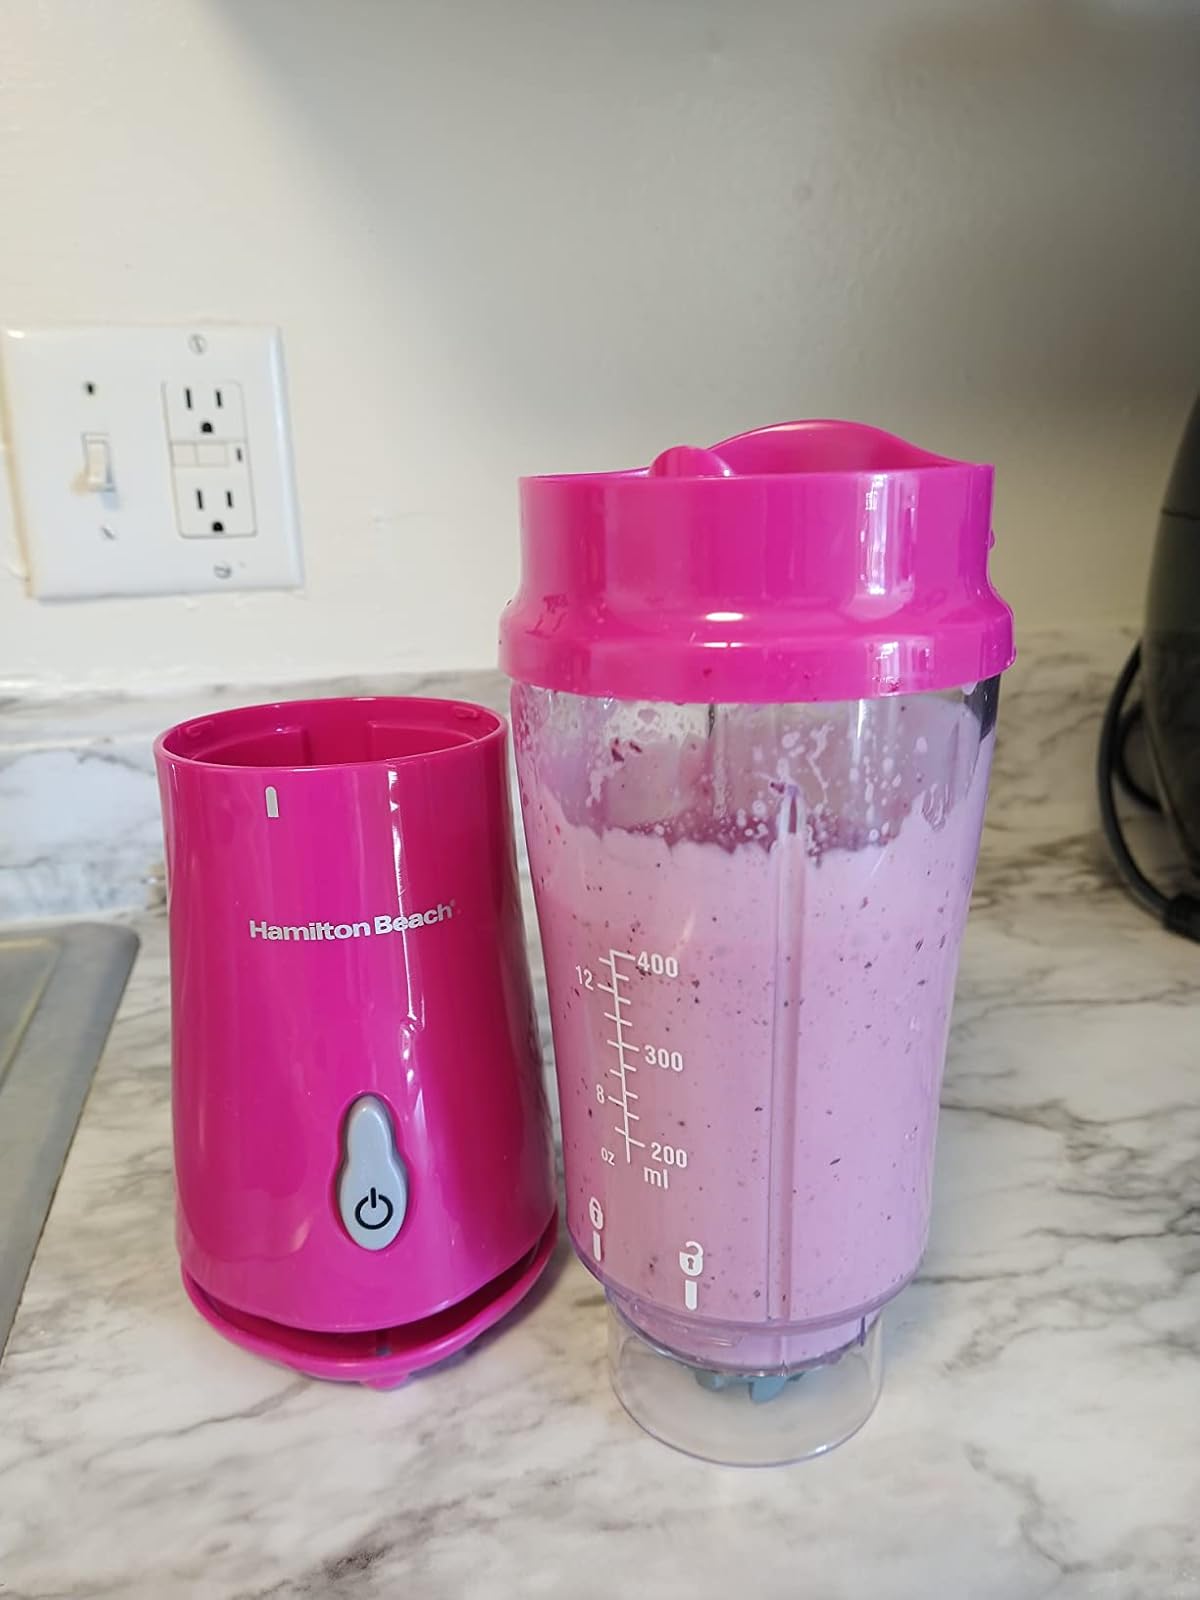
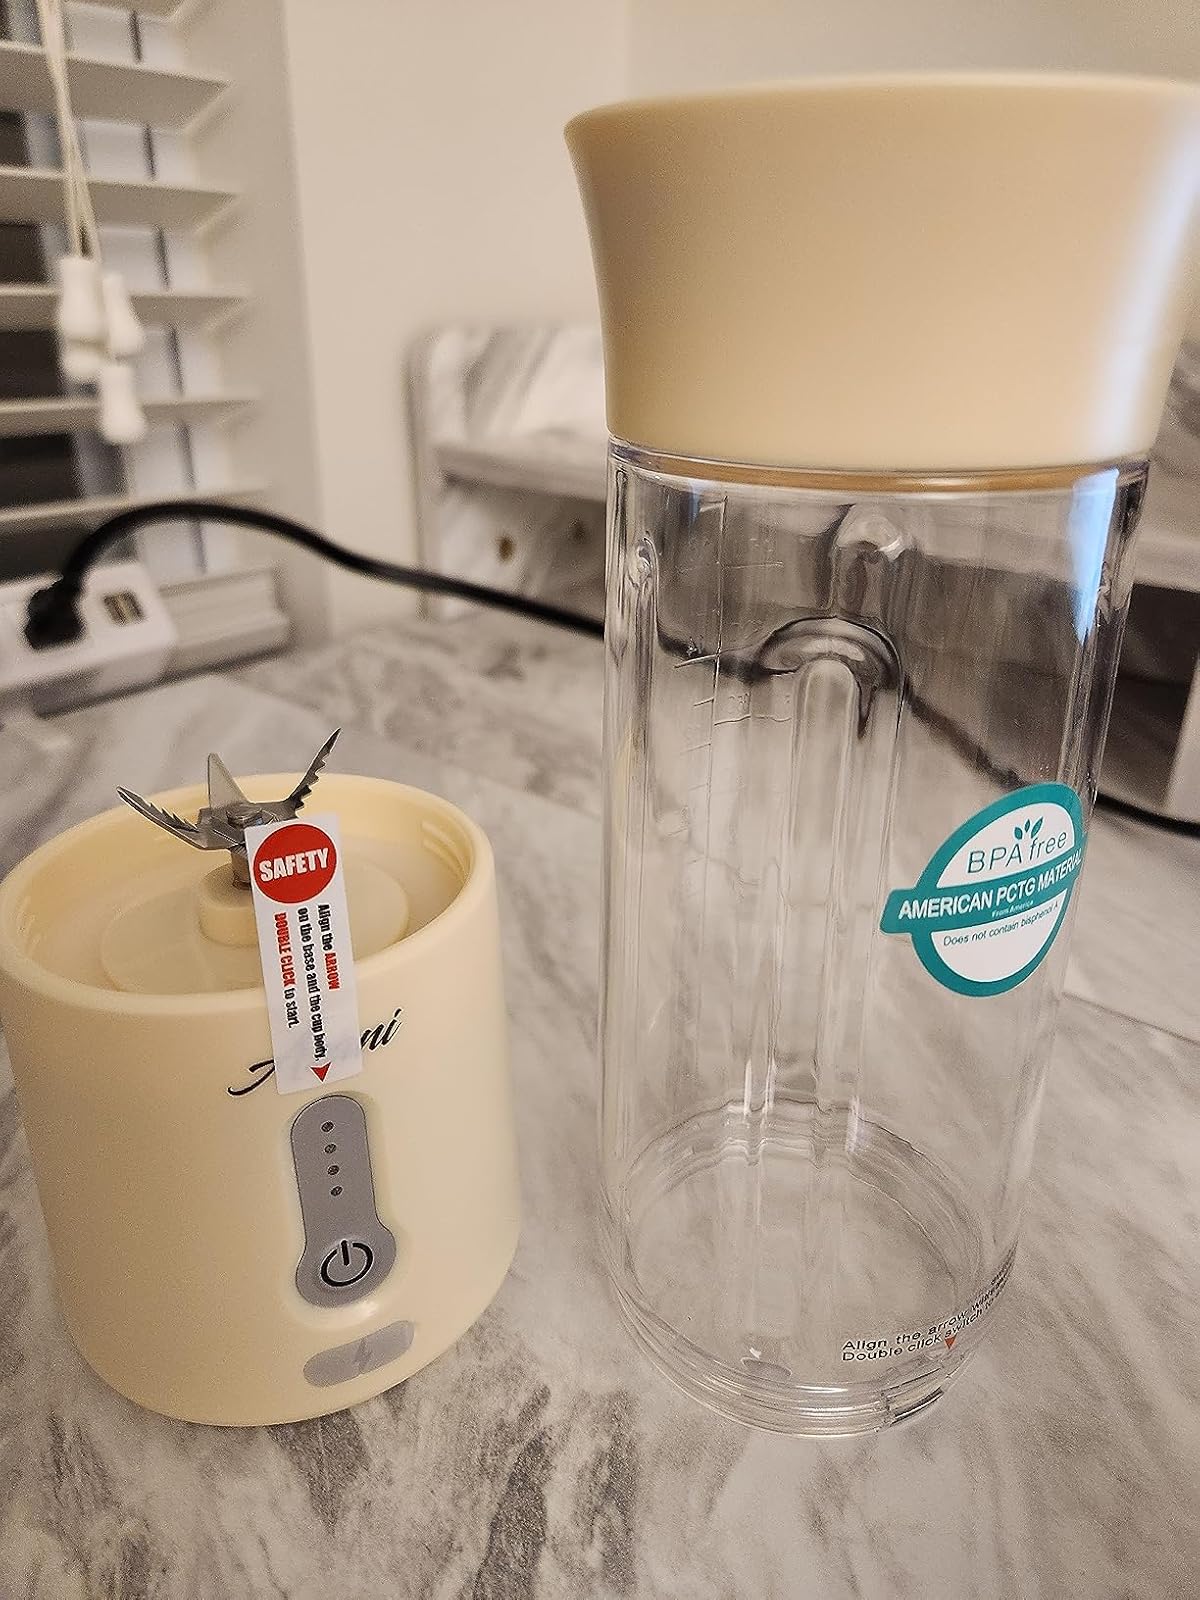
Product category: items_blender
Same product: no